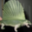
Label: dinosaur